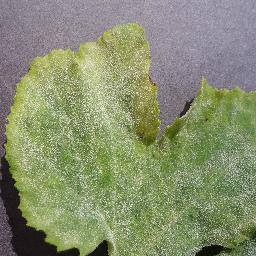
Label: Squash___Powdery_mildew